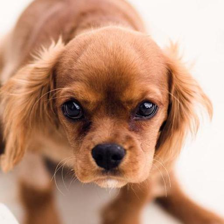
Label: animals